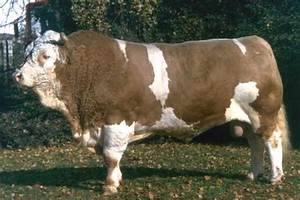
Label: cow